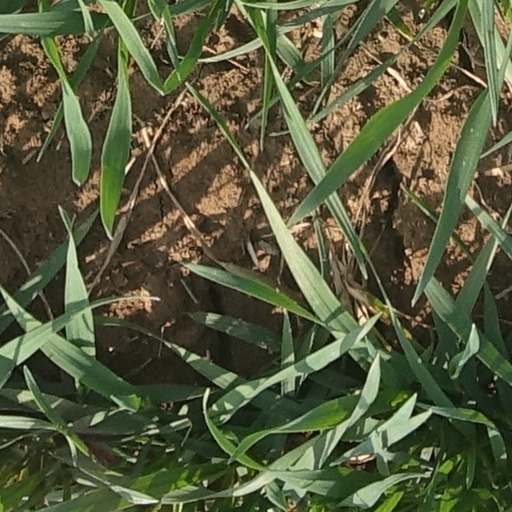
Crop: wheat